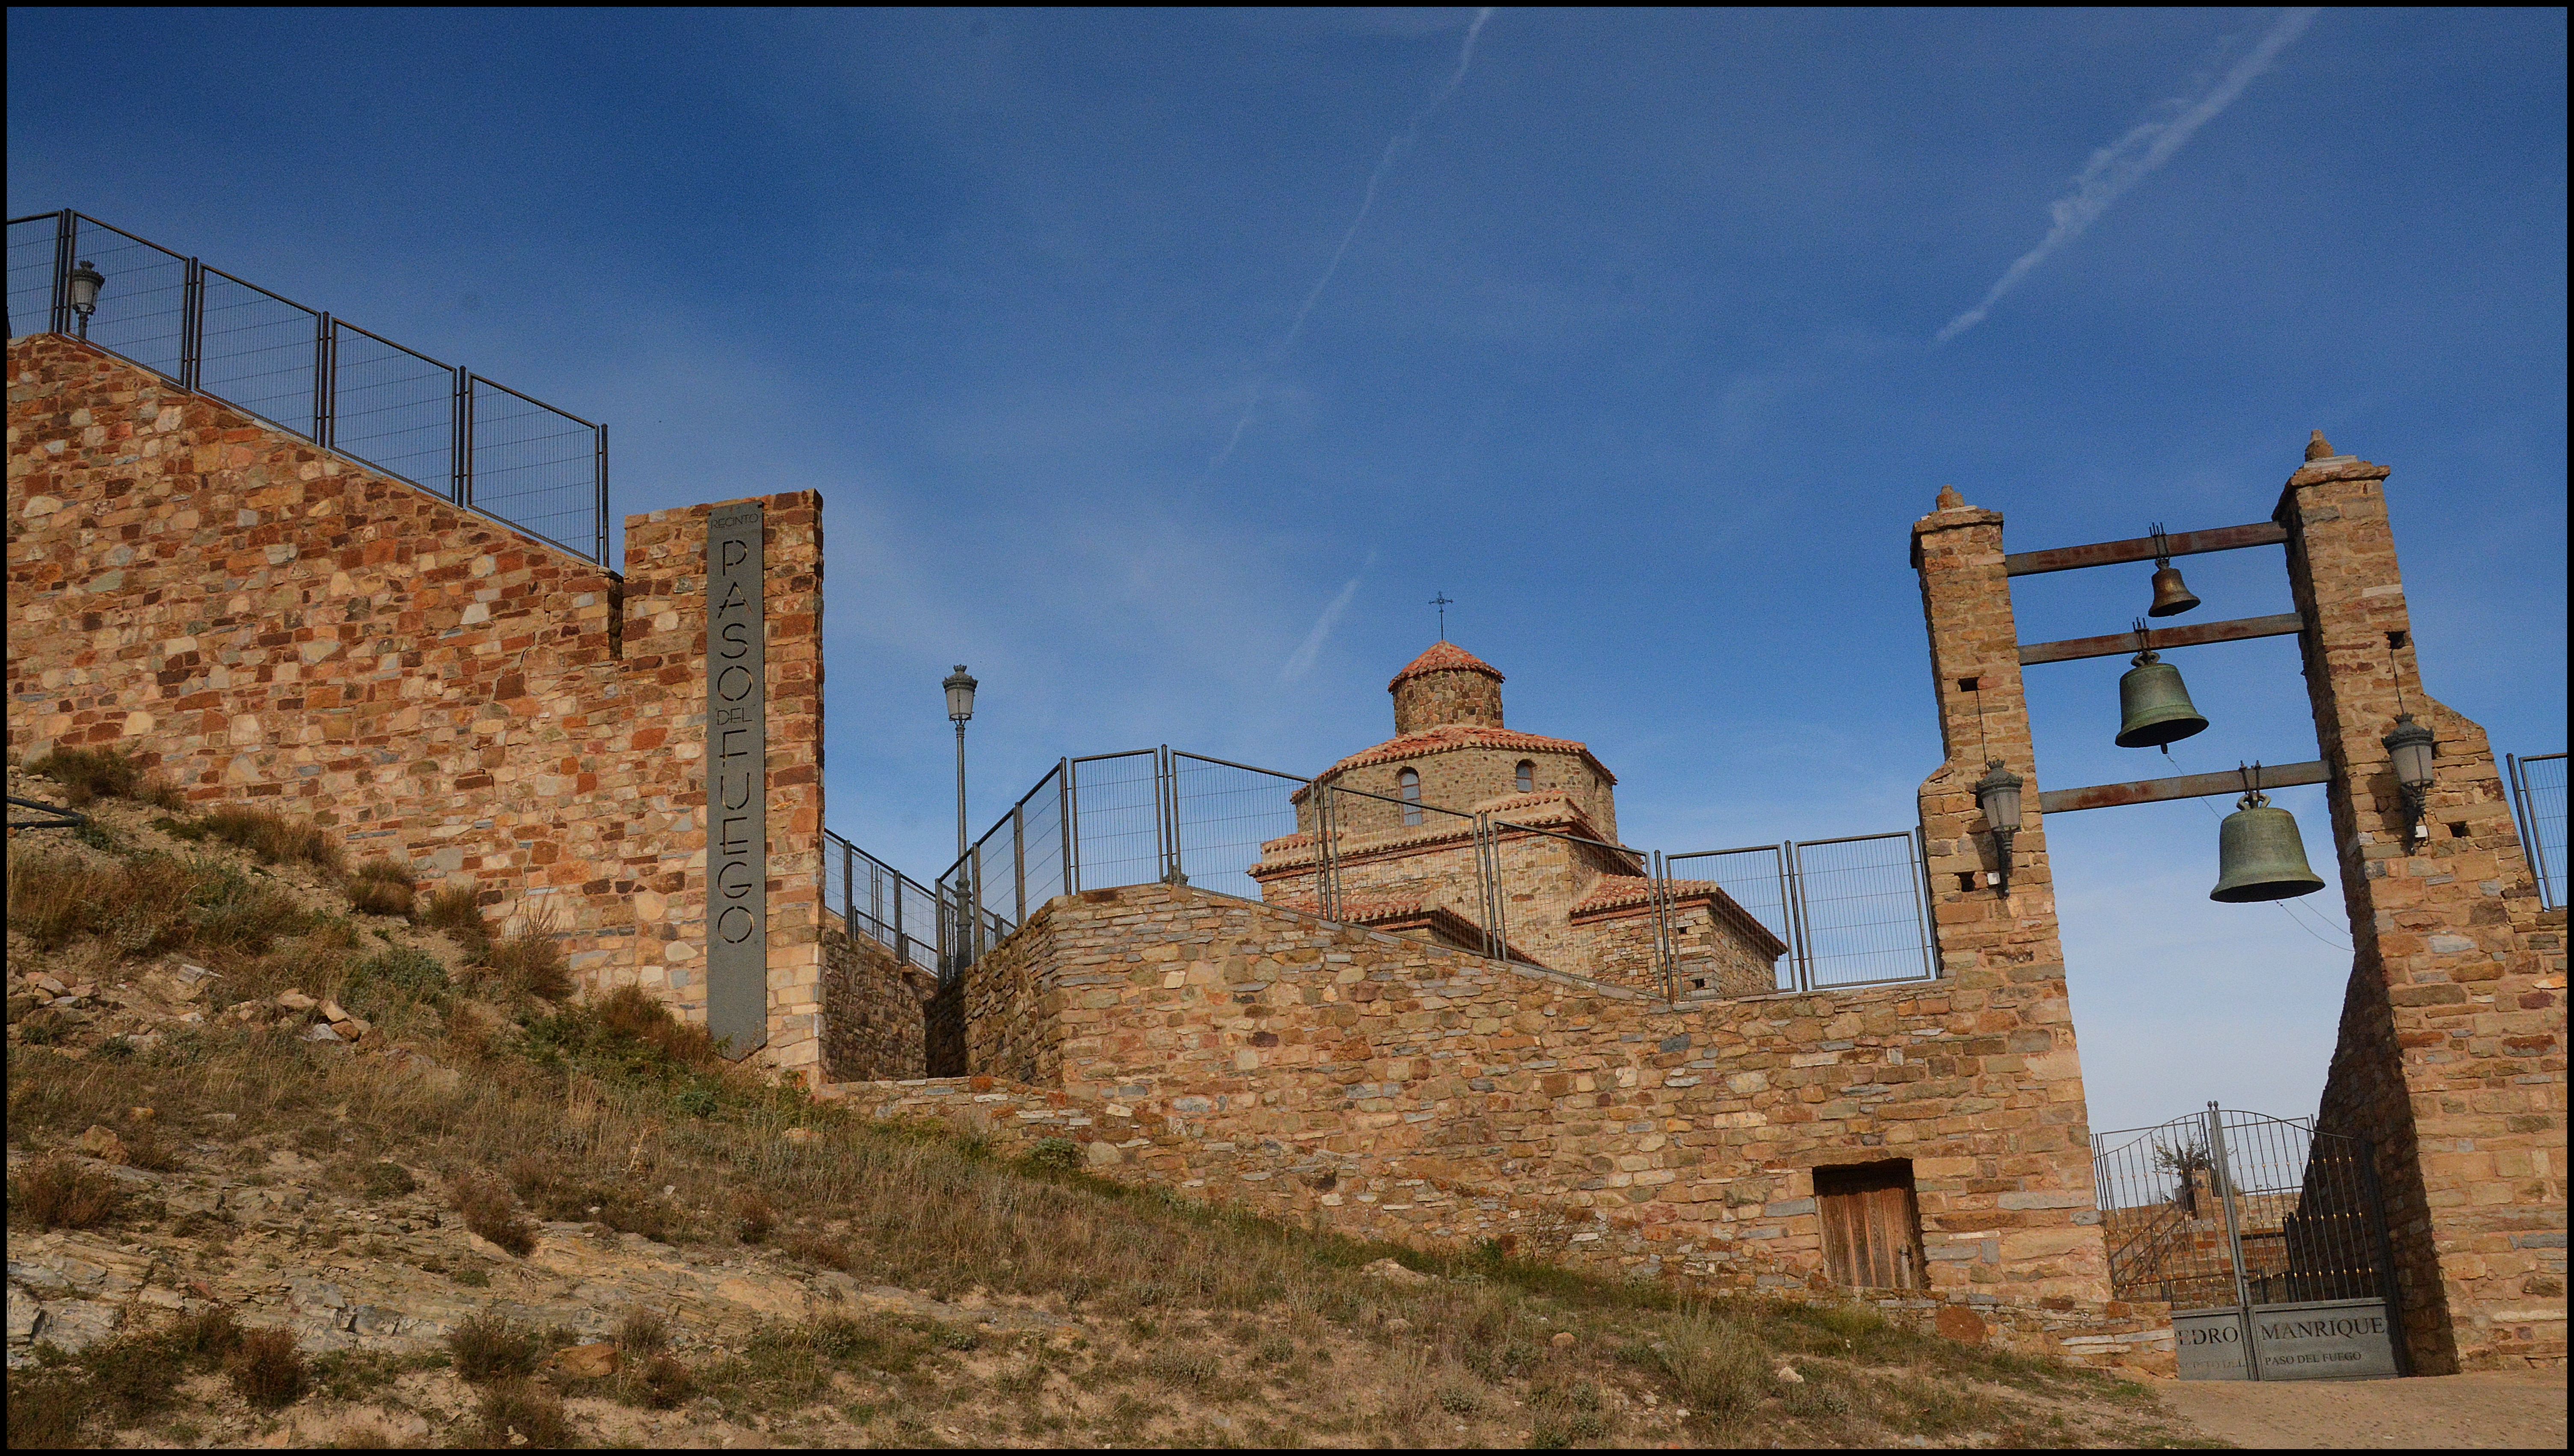
building, wall, tower, castle, landmark, fortification, tourism, place of worship, ruins, soria, mordidas, sanpedromanrique, pasodelfuego, ermitadelavirgendelape a, ancient history